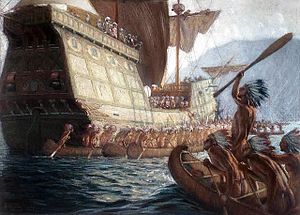
Québec / Historie / Ny Frankrig
Den franske opdagelsesrejsende Samuel de Champlain ankommer til det, der senere skulle blive til Ville de Québec.
Québec er en provins i det østlige Canada med 8,2 millioner indbyggere, som hovedsagelig er fransktalende. Québec er den eneste provins i Canada, hvor fransk er det eneste regionale officielle sprog. Québec er den næstmest folkerige provins i Canada, efter Ontario. Det meste af befolkningen er bosat ved Saint Lawrence-floden, især mellem Montreal og Ville de Québec.